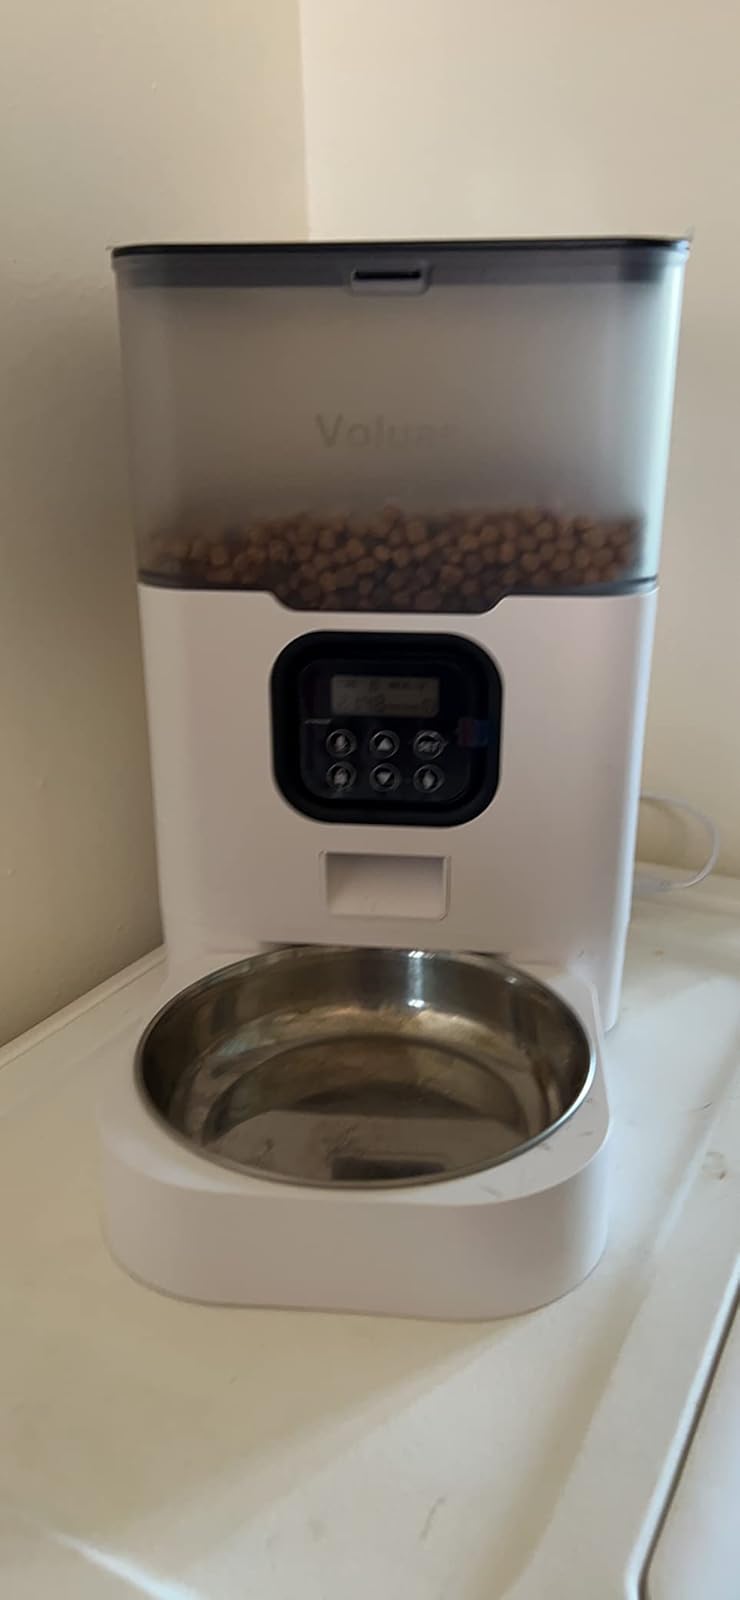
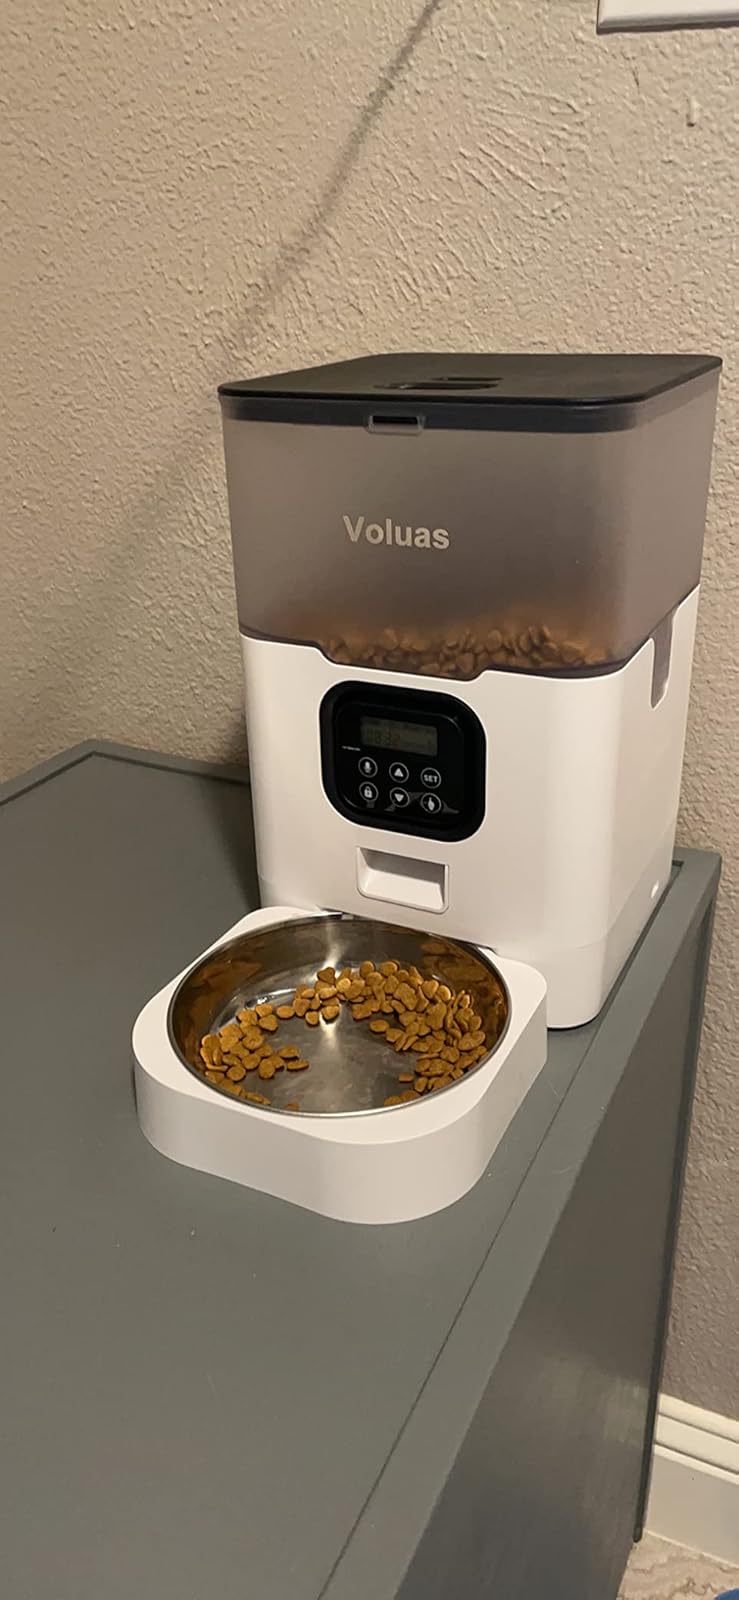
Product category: items_feeder
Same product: yes